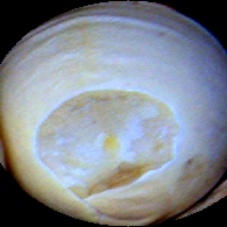
Label: Broken